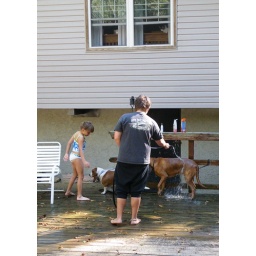
My children prepare to torture, I mean bathe, the dogs. Notice my cat in the window supervising.